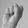
ASL letter: S